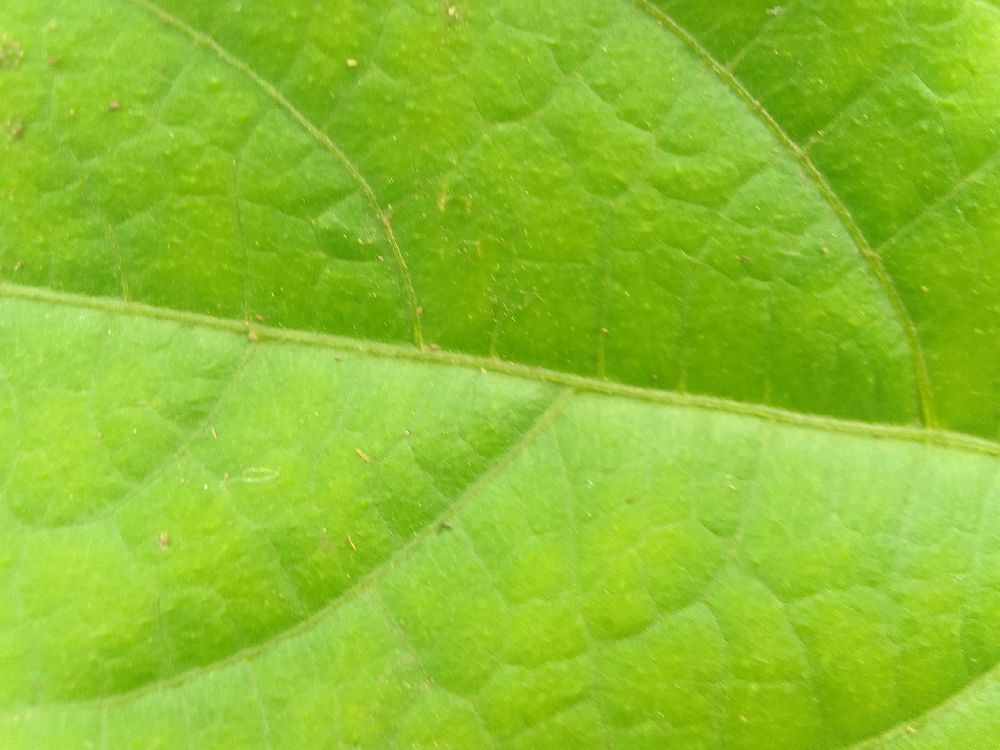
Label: healthy